Kharkiv Oblast

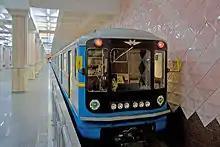
Kharkiv Metro

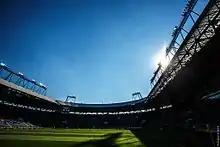
Metalist Stadium

Kharkiv Oblast is administratively subdivided into seven raions. Prior to the 2020 administrative reform, there were 25 raions, and also seven cities (municipalities) that were directly subordinate to the oblast government (Chuhuiv, Izium, Kupiansk, Liubotyn, Lozova, Pervomaiskyi, and the administrative center of the oblast, Kharkiv).